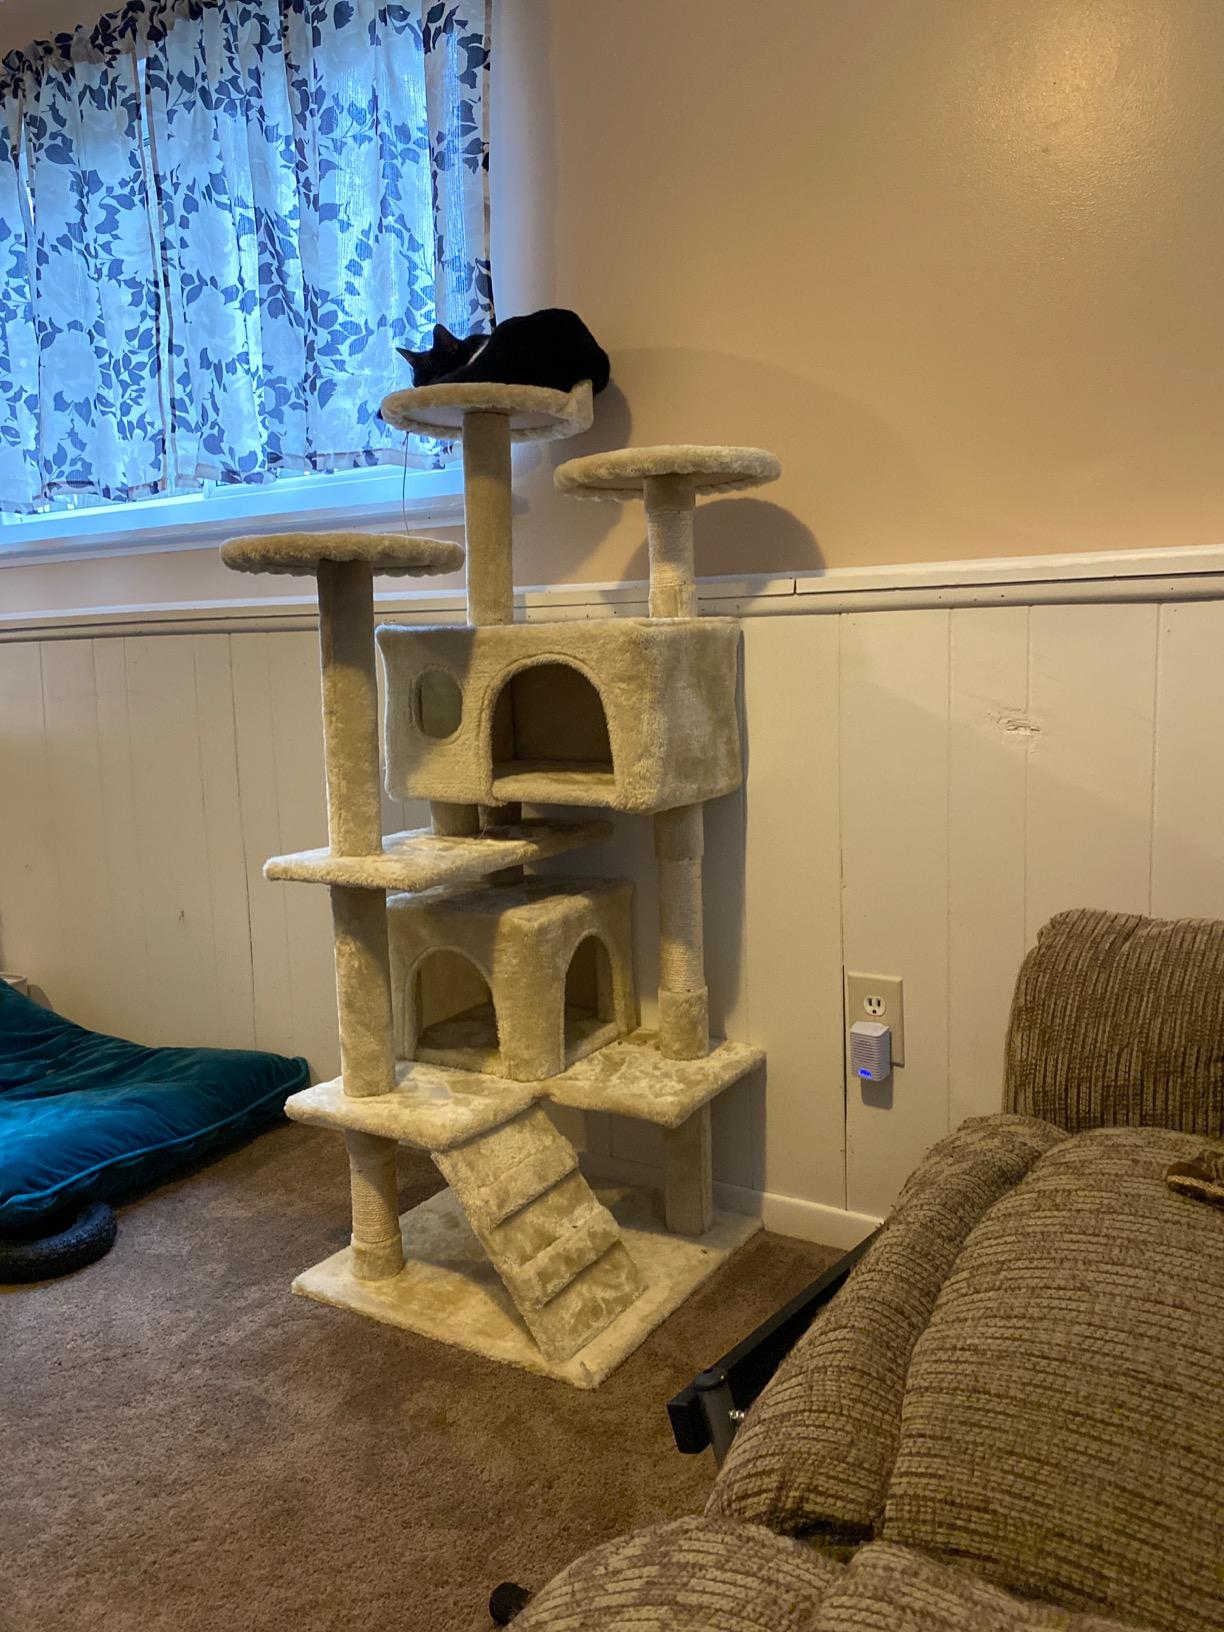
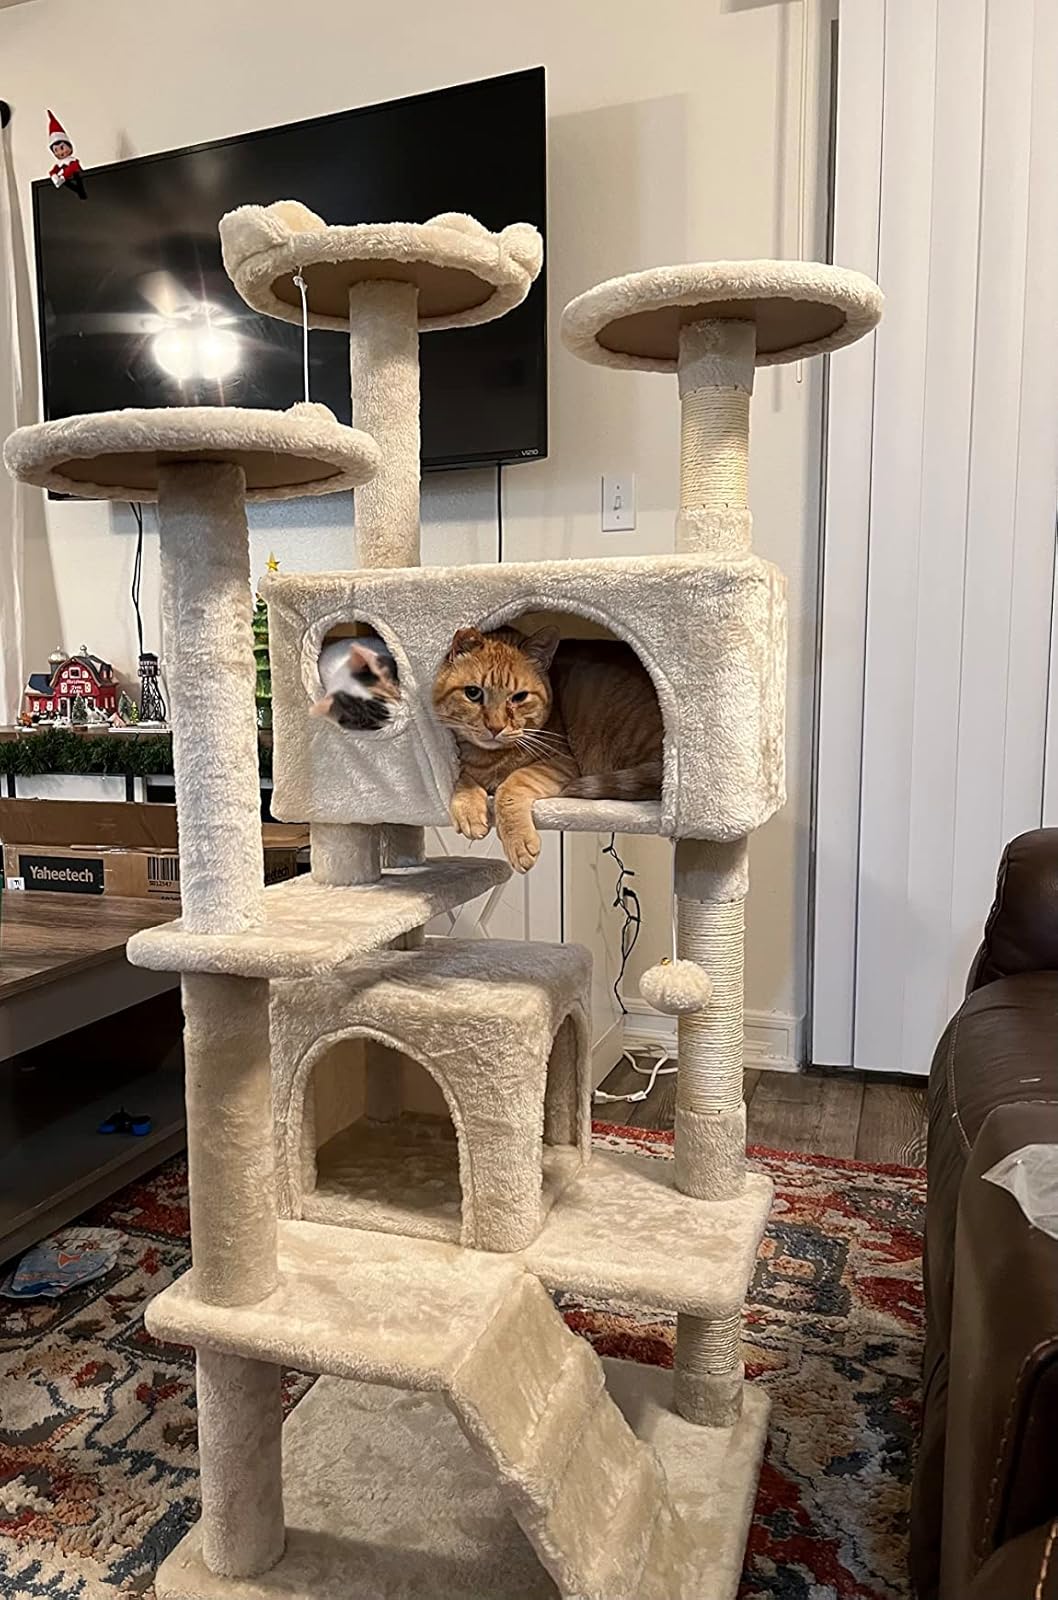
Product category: items_cat tree
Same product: yes